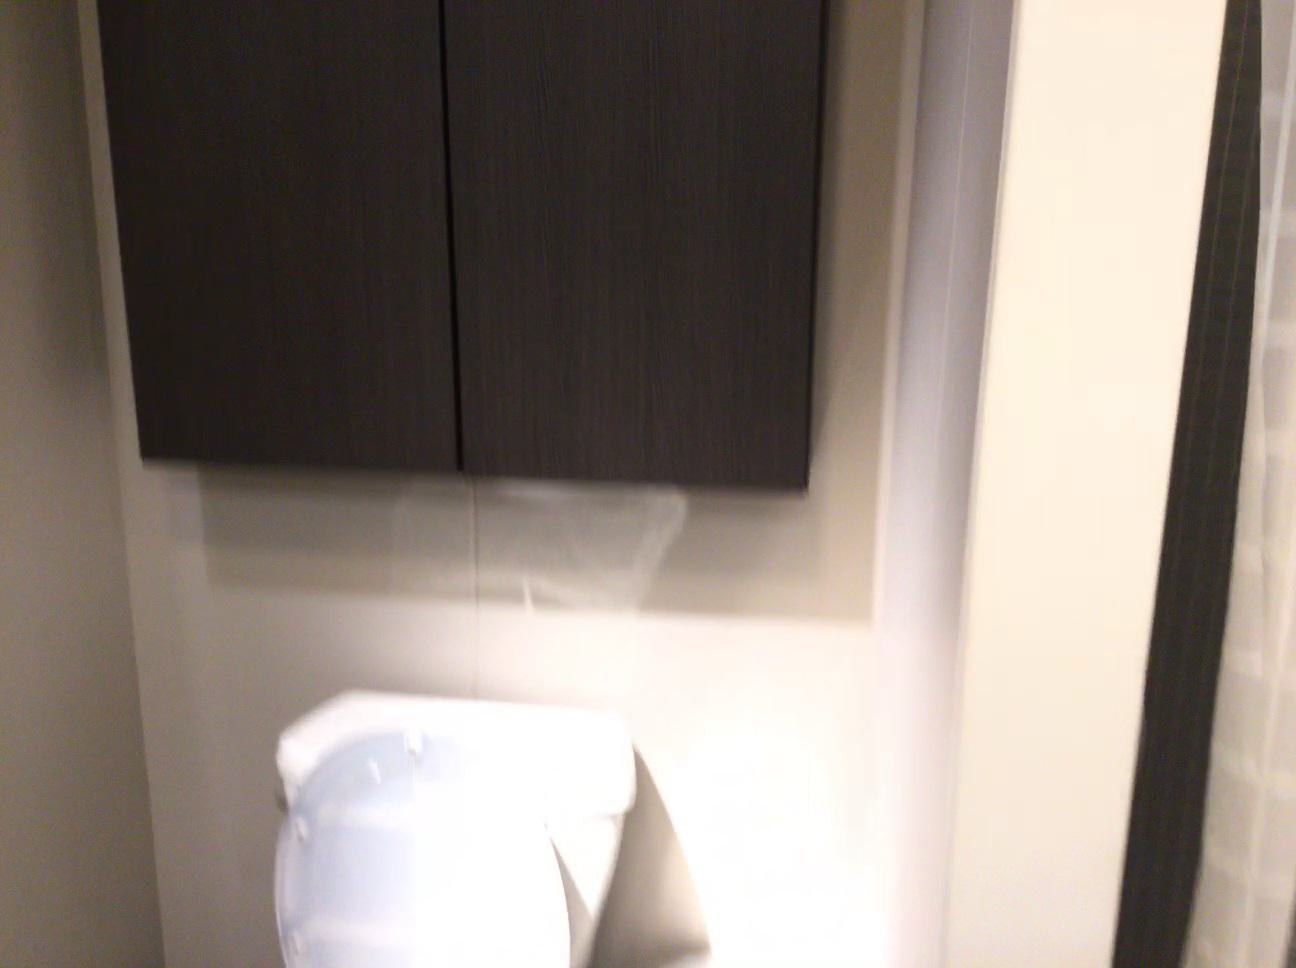
Question: In the image, there is the cabinet. Pinpoint several points within the vacant space situated in front of the cabinet from the camera's perspective. Your final answer should be formatted as a list of tuples, i.e. [(x1, y1), ...], where each tuple contains the x and y coordinates of a point satisfying the conditions above. The coordinates should be between 0 and 1, indicating the normalized pixel locations of the points.
Answer: [(0.656, 0.570), (0.566, 0.567), (0.658, 0.604), (0.559, 0.600), (0.464, 0.596), (0.025, 0.577), (0.662, 0.646), (0.551, 0.640), (0.444, 0.635)]